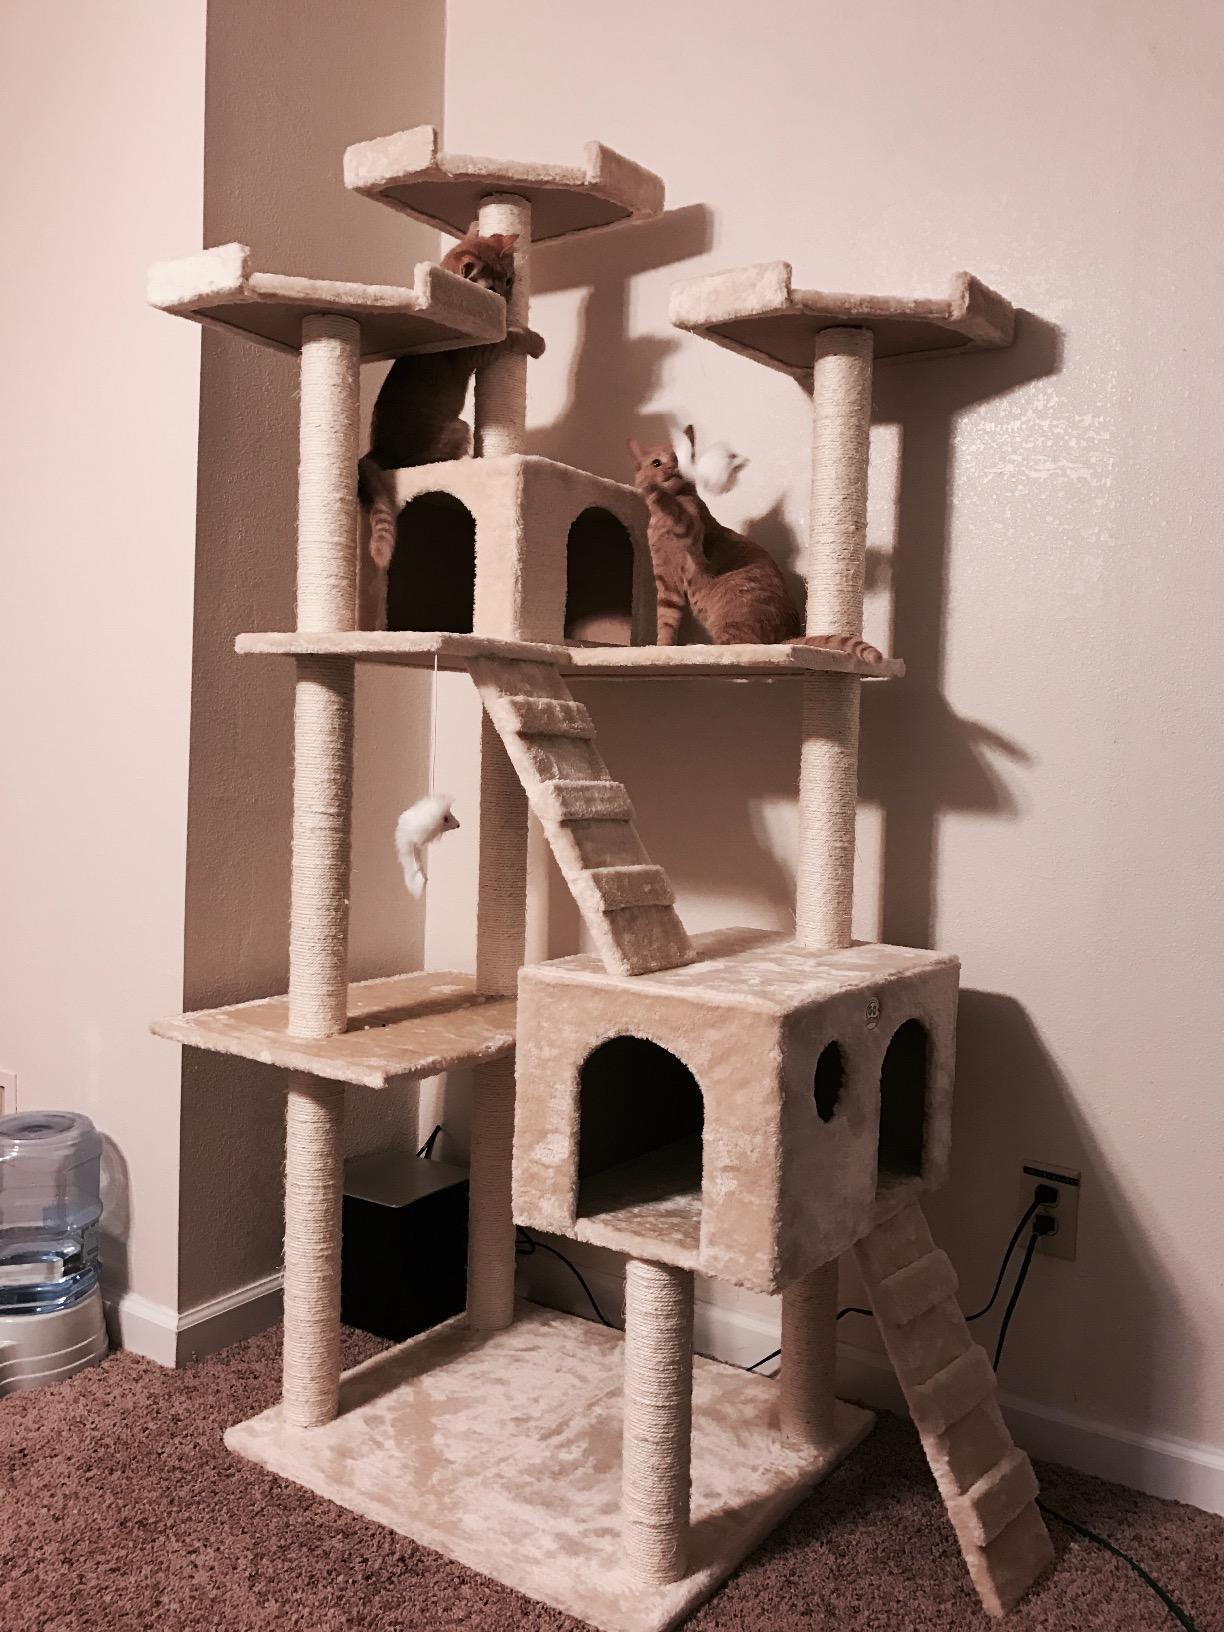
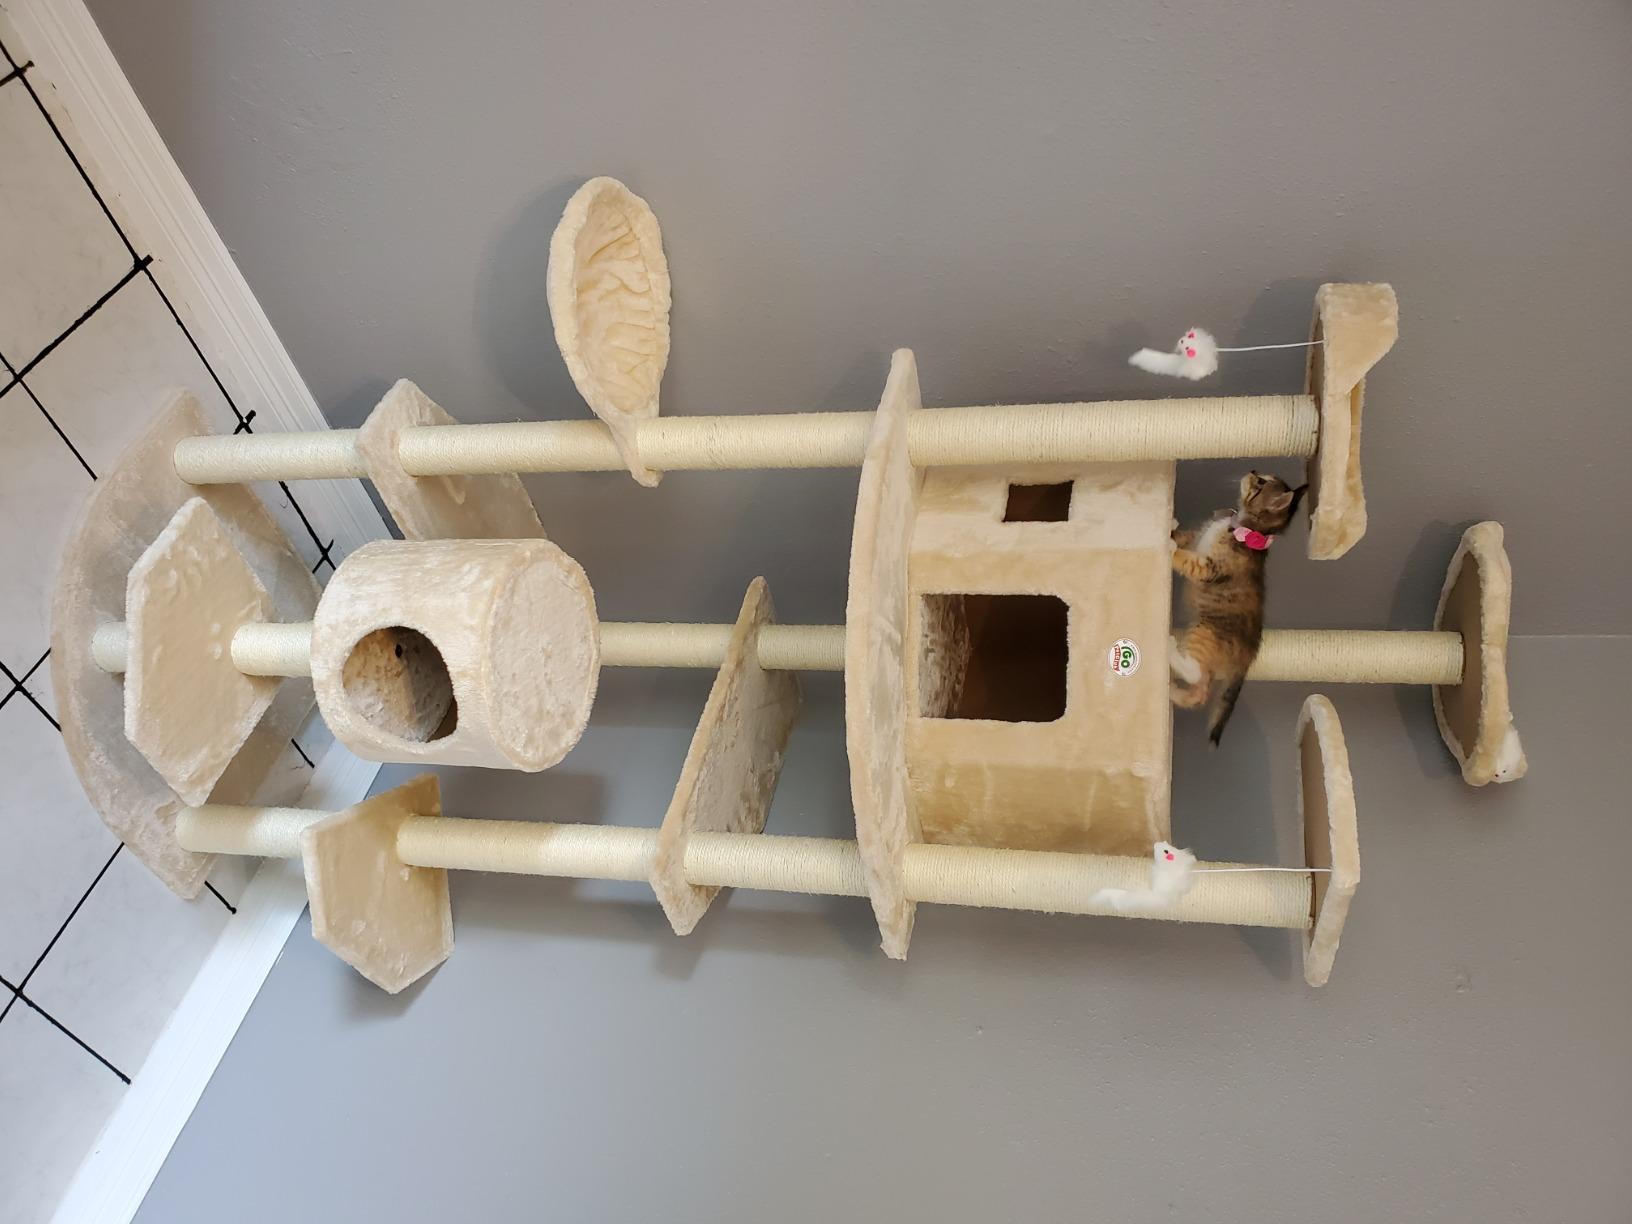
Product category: items_cat tree
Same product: no